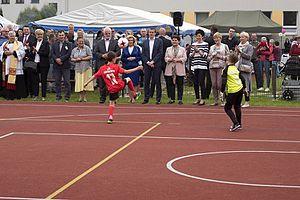
Przecieszyn est une localité polonaise de la gmina de Brzeszcze, située dans le powiat d'Oświęcim en voïvodie de Petite-Pologne.